Vakhtang Kikabidze

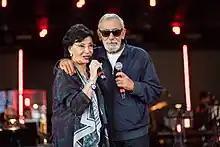
Buba and Georgian singer Nani Bregvadze in 2017

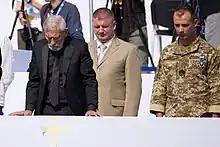
Buba Kikabidze at an Independence Day parade in Ukraine

In the late 1960s, Buba rose to fame as an actor in the Soviet movie industry, focusing his work on Georgian Soviet movies, though he played in several Russian movies as well, including "Don't Grieve" (1969), for which he was awarded best performance of a male role at the 1970 film festival "Cartakhan-70", and "Hopelessly Lost" (1972). His most famous role was as Mimino in the eponymous 1977 movie, a helicopter pilot dreaming of piloting Tu-144. The movie would become an iconic motion picture in the Soviet world and received several national and international awards. Buba became a household name in Georgia and Russia with movies like "Melodies of the Vere Neighborhood" (1974) and the miniseries "TASS Is Authorized to Declare..." (1984). In 1999, his star was opened in Moscow's Star Square. His last film, "Fortune" ("Fortuna"), was directed by the famous Georgian and Soviet film director Georgi Daneliya in 2000.